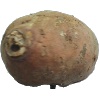
Label: Potato Sweet 1